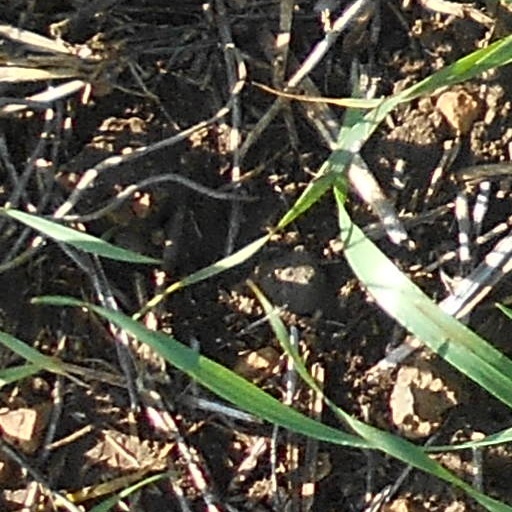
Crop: wheat